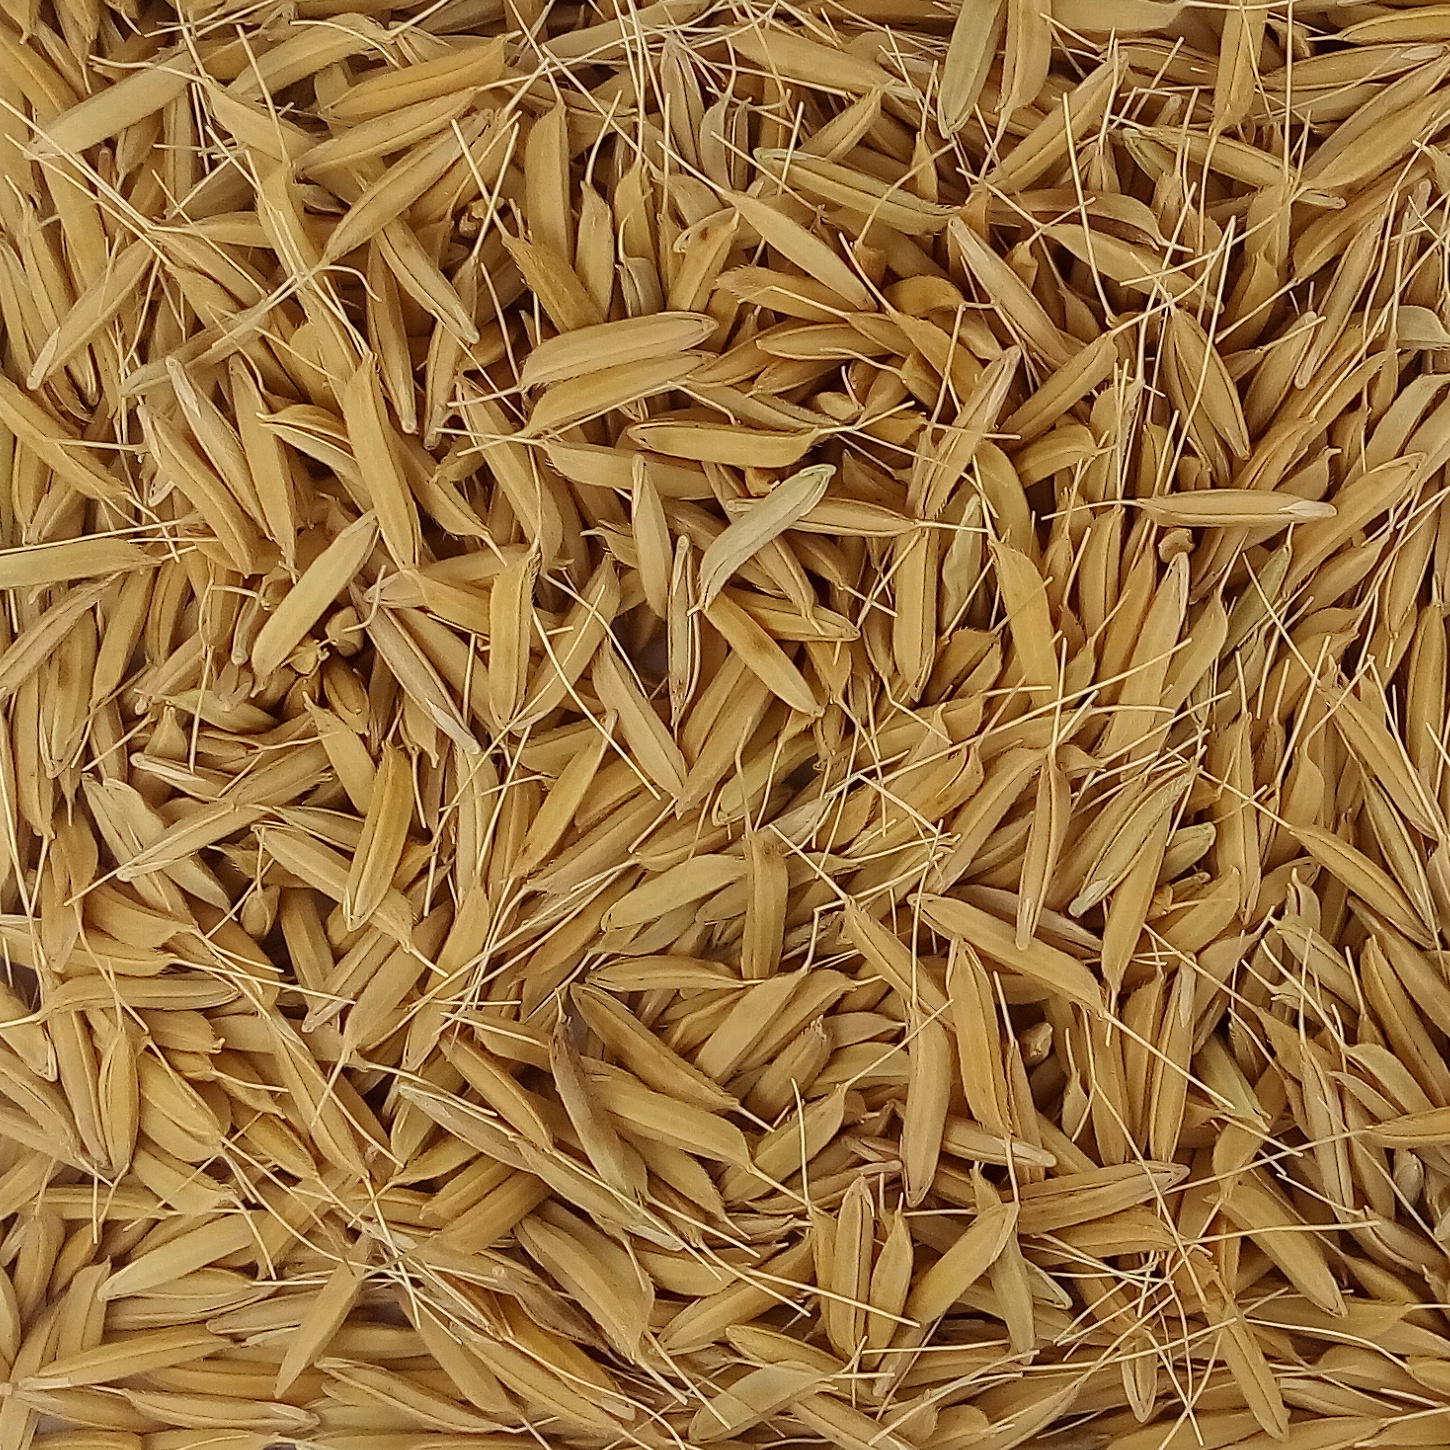
Rice seed variety: PB1